Deism

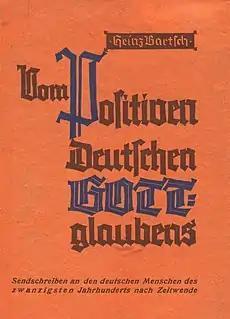
"On positive German God-belief" (1939)

The Thirteen Colonies of North America – which became the United States of America after the American Revolution in 1776 – were part of the British Empire, and Americans, as British subjects, were influenced by and participated in the intellectual life of the Kingdom of Great Britain. English Deism was an important influence on the thinking of Thomas Jefferson and the principles of religious freedom asserted in the First Amendment to the United States Constitution. Other Founding Fathers who were influenced to various degrees by Deism were Ethan Allen, Benjamin Franklin, Cornelius Harnett, Gouverneur Morris, Hugh Williamson, James Madison, and possibly Alexander Hamilton.